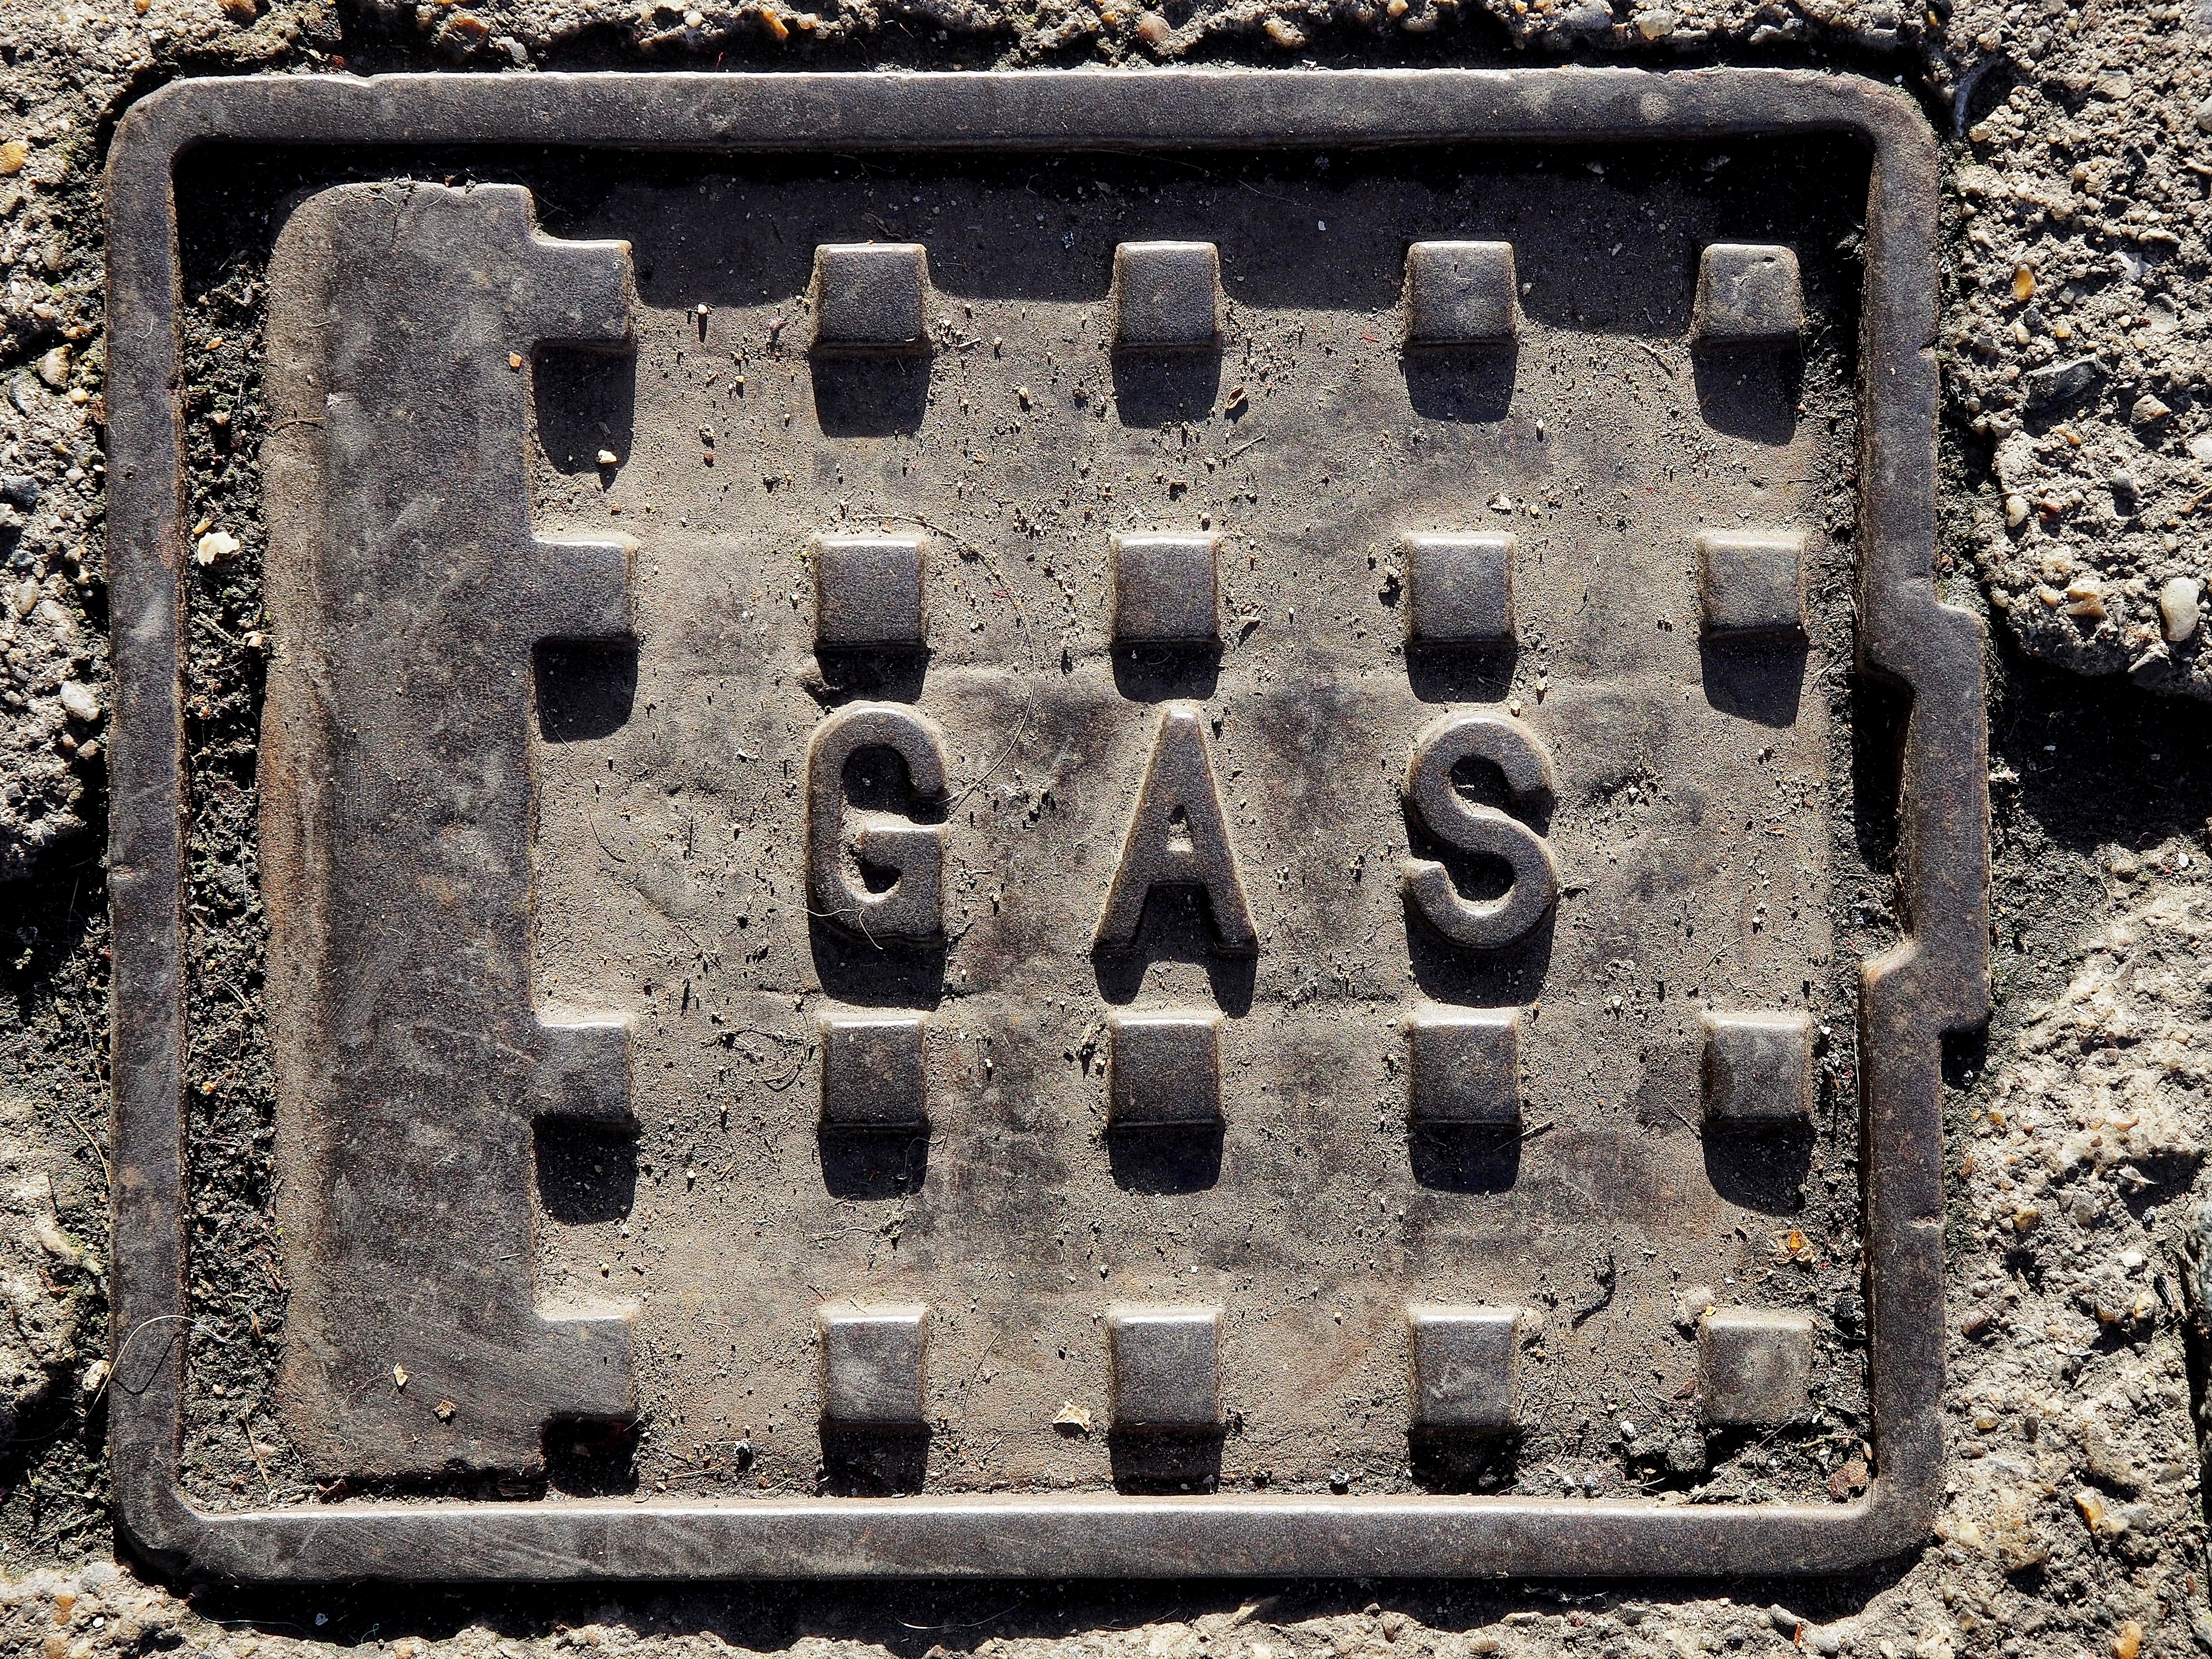
steel, cooking, metal, utility, brick, material, energy, power, danger, heating, gas, manhole, iron, oxygen, cover, pollution, flammable, inflammable, explosive, hydrogen, manhole cover, methane, ancient history